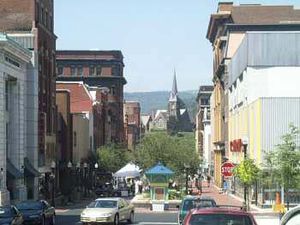
Cumberland (Maryland)
Cumberland er en amerikansk by og administrativt centrum i det amerikanske county Allegany County, i staten Maryland. Byen har 20.859 indbyggere.